Welborne, Hampshire

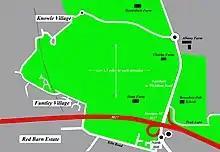
Plan of the new town's location, . The area in green is the land that Fareham Borough Council intend to turn into housing and industry.

Welborne is a town under construction to the north of Fareham, England. It is intended to include 6,000 houses with businesses and community facilities.